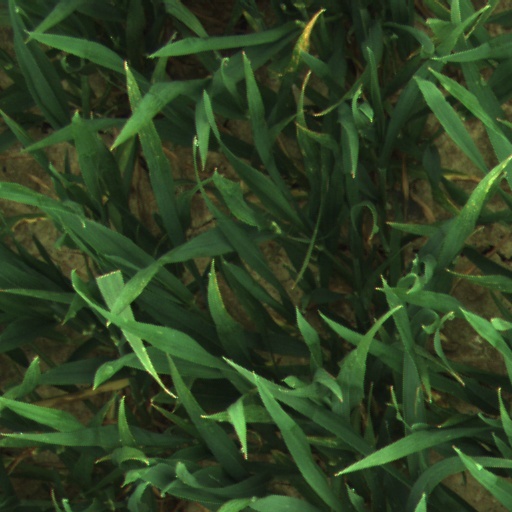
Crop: wheat